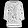
Label: Shirt